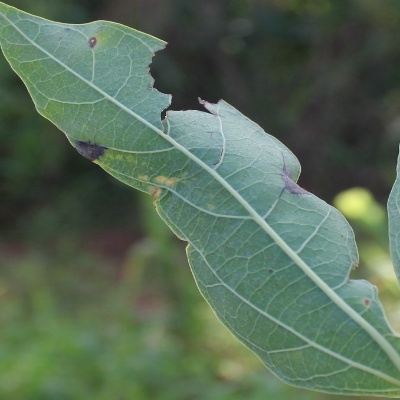
Crop: Cassava
Condition: bacterial blight